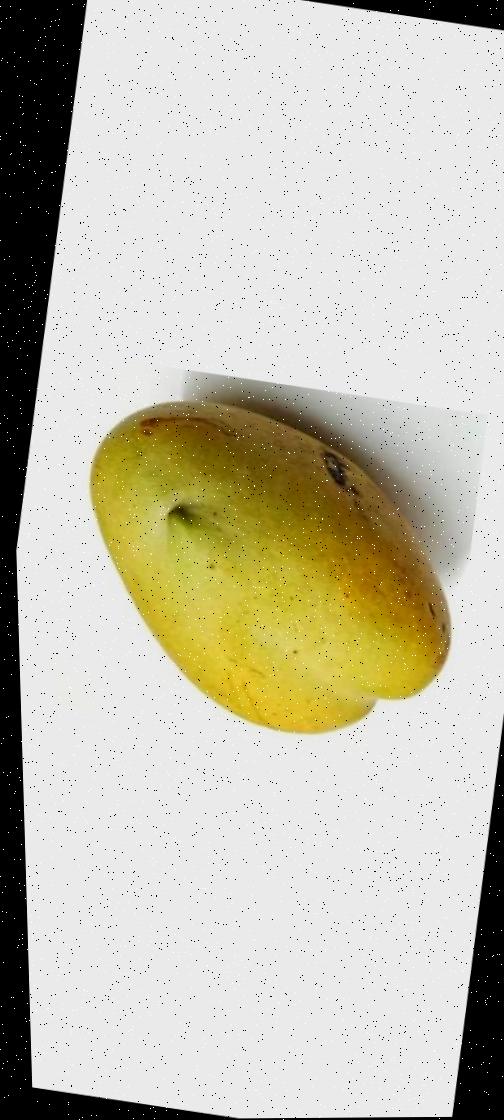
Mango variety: Bari-11